Mirza Khizr Sultan

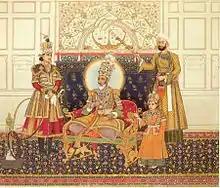
Mirza Khizr Sultan was the son of Bahadur Shah Zafar ll

Born in 1834, Khizr Sultan was the ninth son of Bahadur Shah II. His mother was a palace concubine, Rahim Bakhsh Bai.